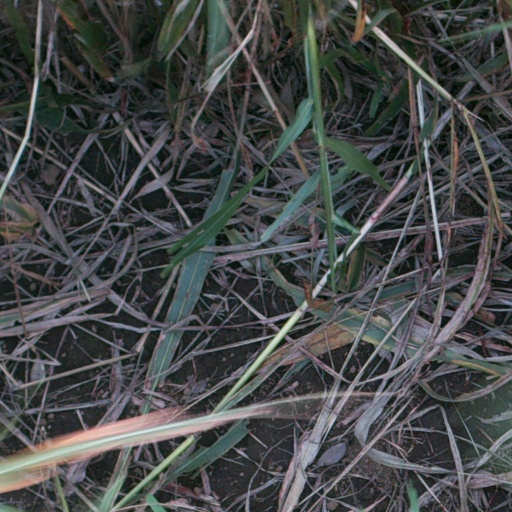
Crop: sorghum